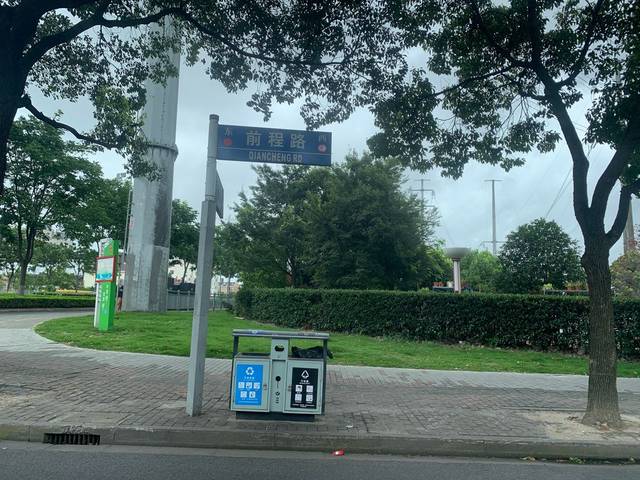
Region: China
Coordinates: 31.198, 121.544